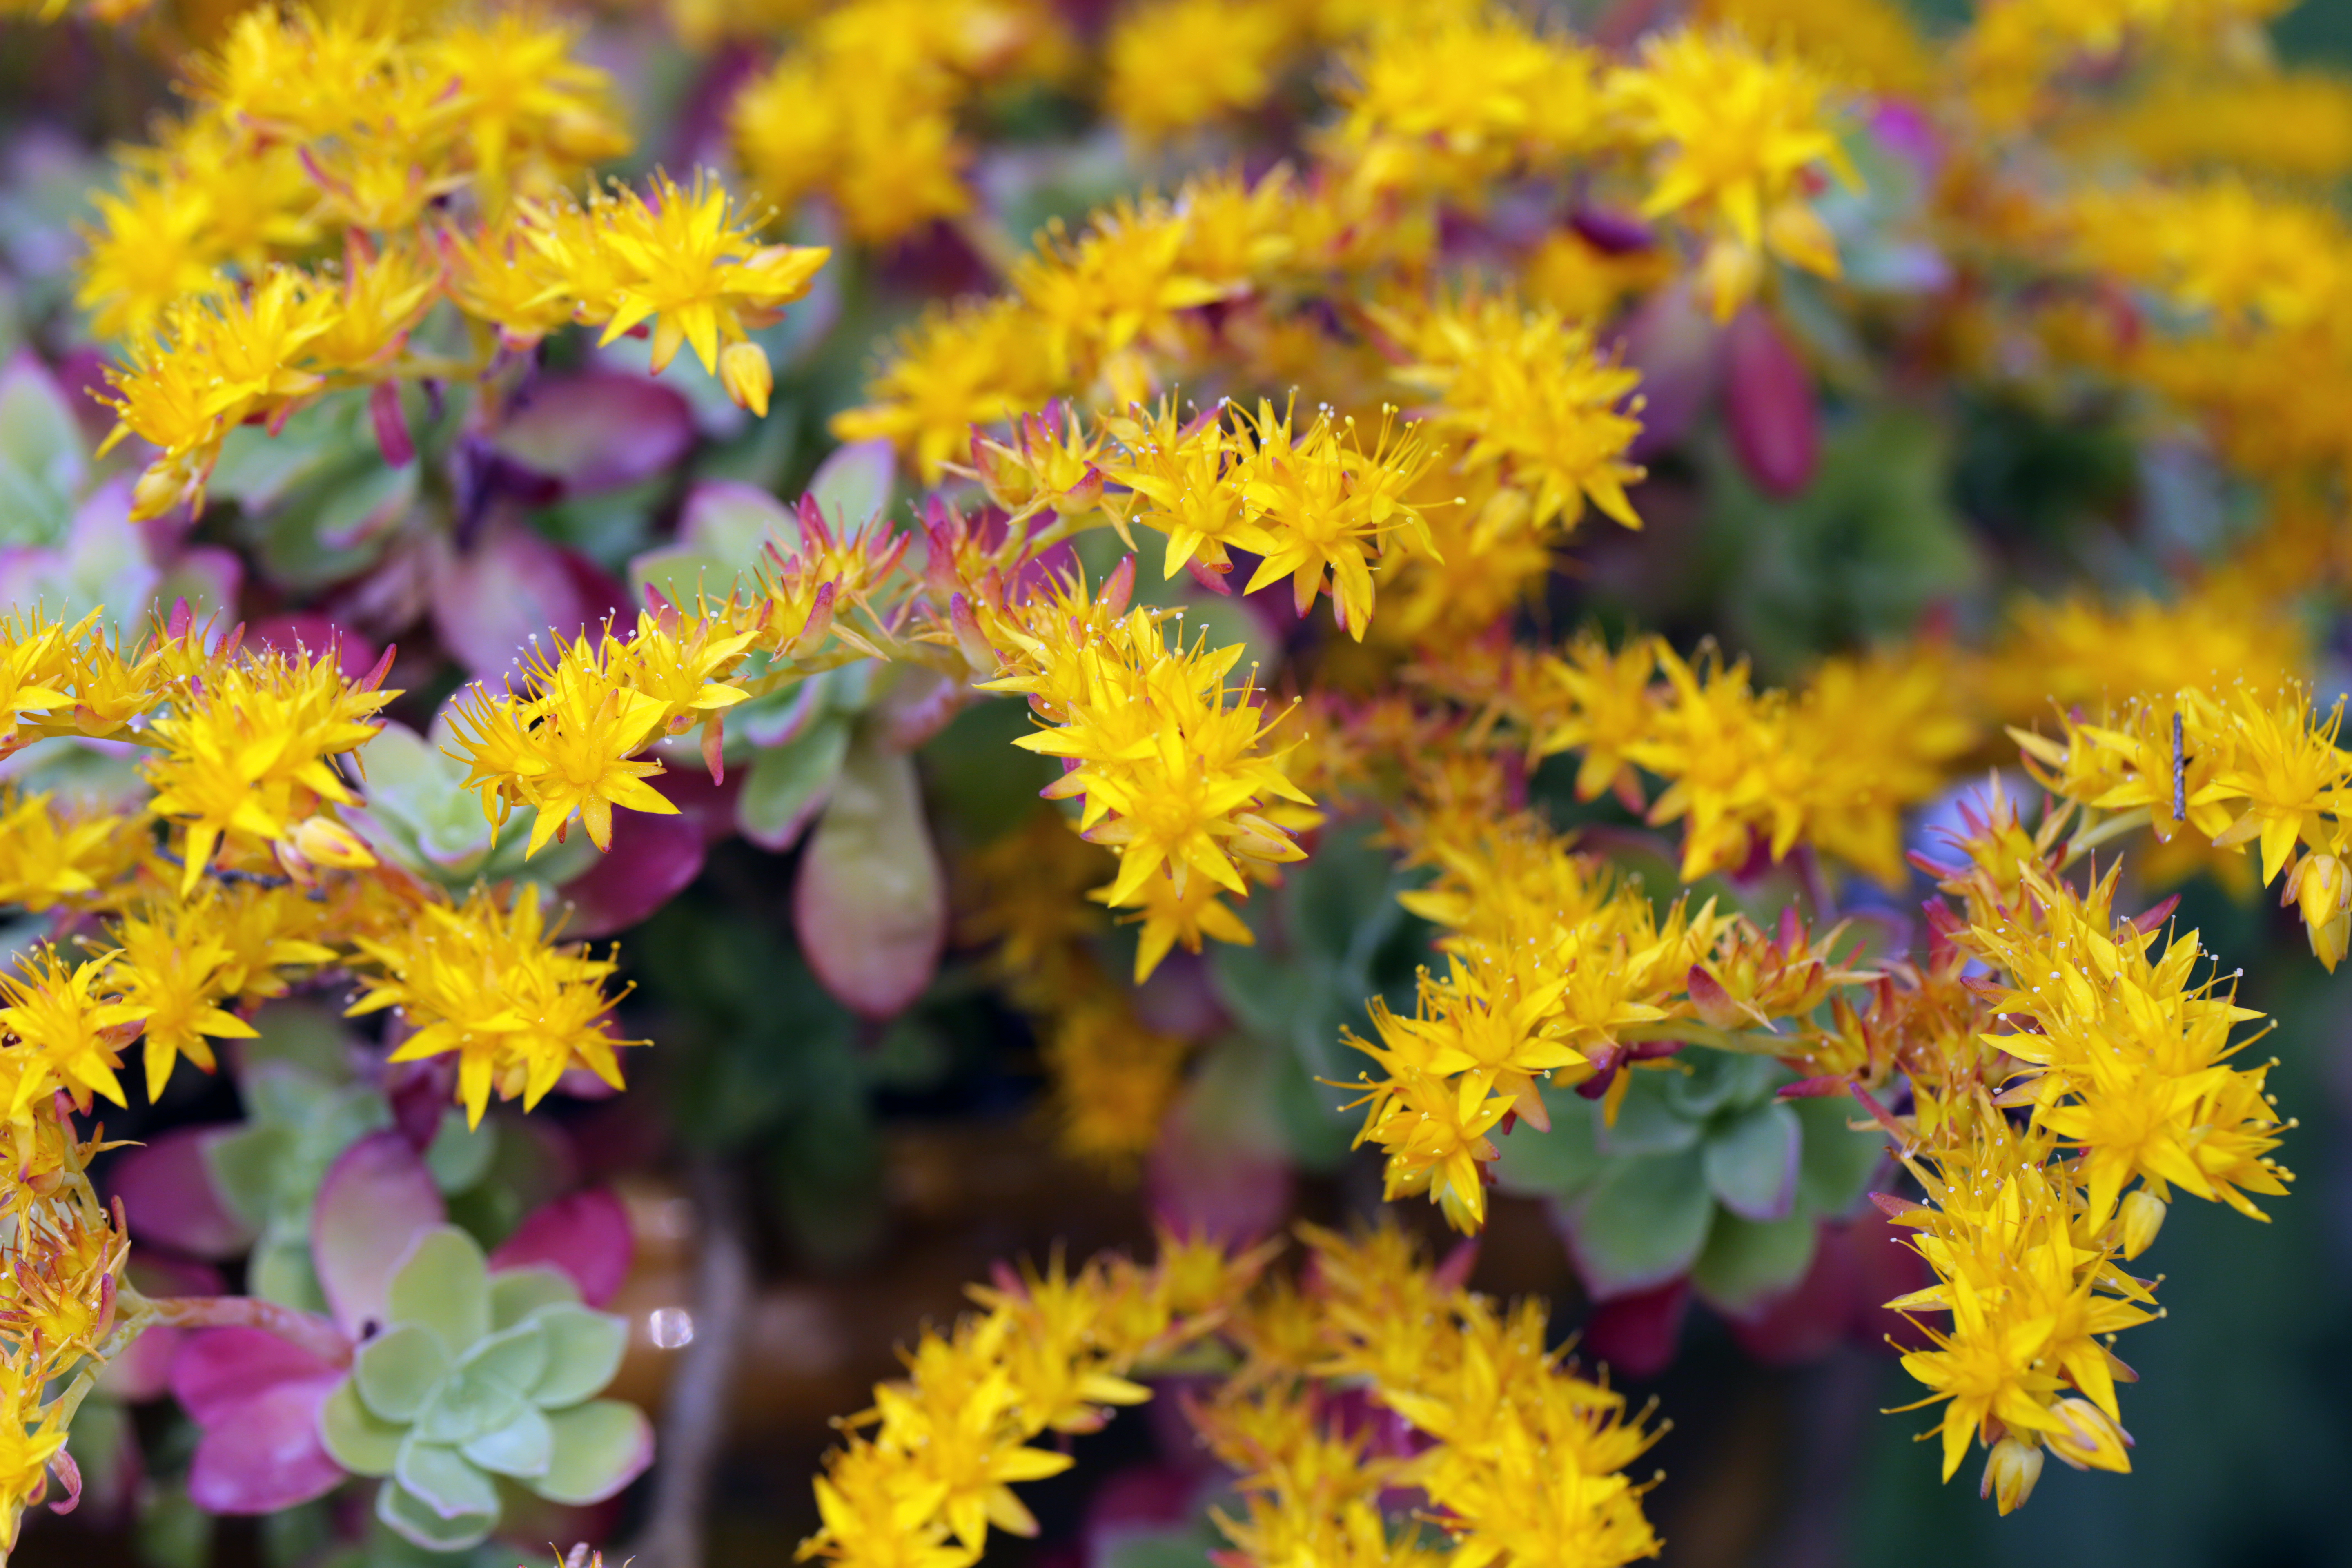
blossom, plant, leaf, flower, france, europe, vase, pollen, green, herb, autumn, botany, yellow, pink, flora, season, wildflower, midi, shrub, fleurs, jaune, languedocroussillon, plantes, jacou, feuillages, mimosa, macro photography, flowering plant, daisy family, annual plant, land plant